Zygorhiza

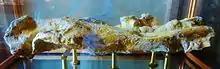
Fossil in Teylers Museum, Haarlem

The skull is elongated with a narrow rostrum and a flattened forehead; the premaxillae are laterally convex. The high sagittal crest is flanked by two large temporal fossae, resulting in a narrow intertemporal region.